Pierina Gilli

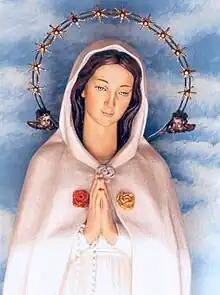
The statue of Virgin Mary under the title of Mystical Rose enshrined within the chapel of Montichiari-Fontanelle (Italy) apparitions

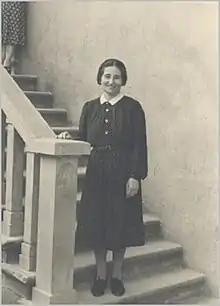
Pierina Gilli, the Italian visionary of Our Lady Rosa Mystica.

Pierina Gilli (August 3, 1911 – January 12, 1991), was an Italian visionary who claimed to receive apparitions and messages from the Virgin Mary in 1947 and 1966. The Marian apparitions were originally determined by the local ordinary, after consultation with the Congregation for the Doctrine of the Faith (CDF), to be lacking in sufficient evidence of credibility. However, a process of review which began in 2013 and is ongoing as of 2022 has reached a provisional finding of the 'validity and exemplarity of the mystical-spiritual experience of Pierina, as well as the richness of her existential, humble and virtuous story.' Having reached a favourable view of the person of the visionary, the diocese is conducting a review of the theology of Pierina's writings in the light of Catholic teaching.